Bushy Bride

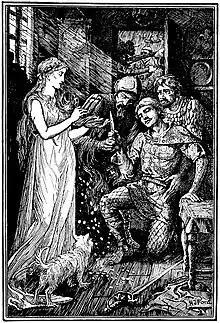
Illustration by Henry Justice Ford

Bushy Bride (in ) is a Norwegian fairy tale collected by Asbjørnsen and Moe. It is Aarne-Thompson type 403 (The Black and the White Bride). It is included in Andrew Lang's Red Fairy Book.